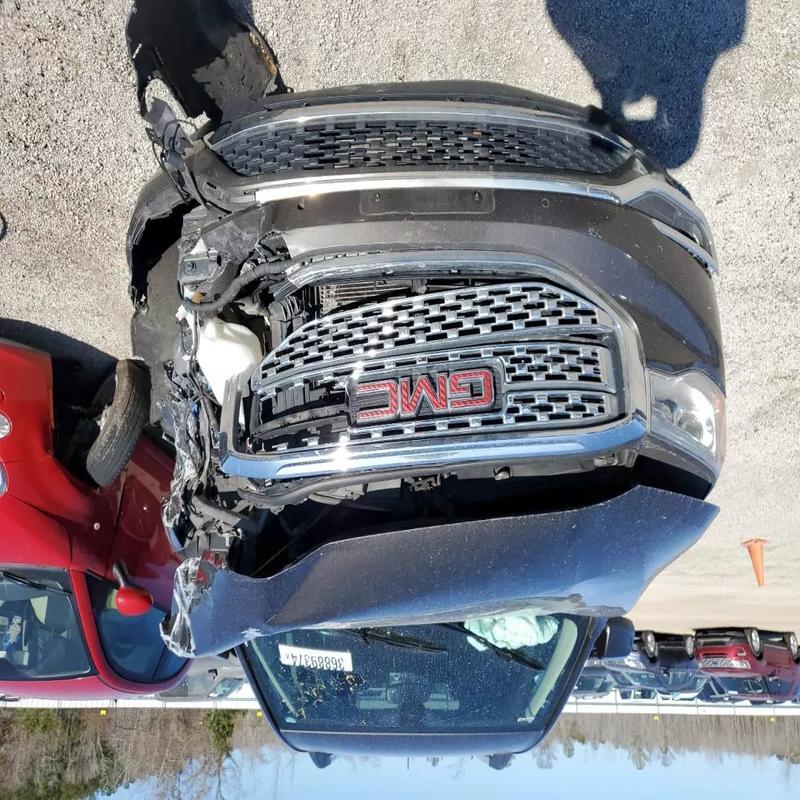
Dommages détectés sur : pare-choc avant, feu avant gauche, capot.
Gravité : majeur